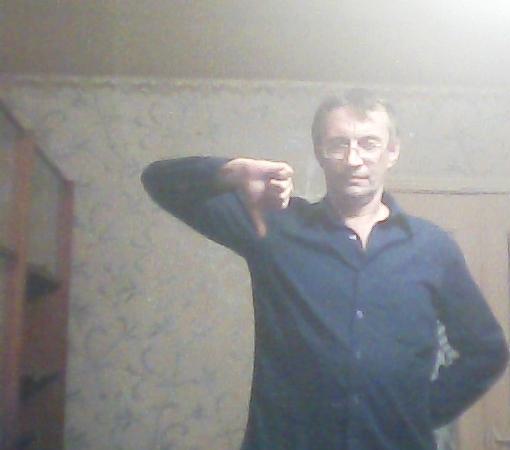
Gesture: dislike